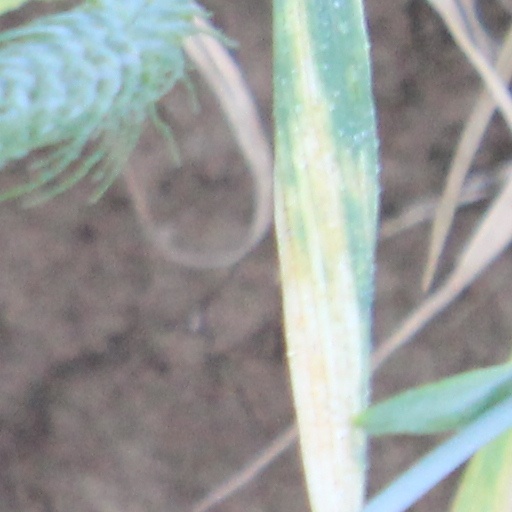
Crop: wheat